Pratt & Whitney R-2800 Double Wasp

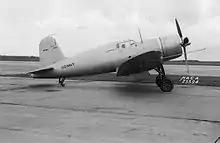
The first prototype F4U Corsair, the earliest aircraft specifically designed to use the Double Wasp

The R-2800 powered several types of fighters and medium bombers during the war, including the US Navy's Vought F4U Corsair, with the XF4U-1 first prototype Corsair becoming the first airframe to fly (as originally designed) with the Double Wasp in its XR-2800-4 prototype version on May 29, 1940, and the first single-engine American fighter plane to exceed in level flight during October 1940. The R-2800 also powered the Corsair's naval rival, the Grumman F6F Hellcat, the US Army Air Forces' Republic P-47 Thunderbolt (which unusually, for single-engined aircraft, used a General Electric turbocharger), the twin-engine Martin B-26 Marauder and Douglas A-26 Invader, as well as the first purpose-built twin-engine radar-equipped night fighter, the Northrop P-61 Black Widow.